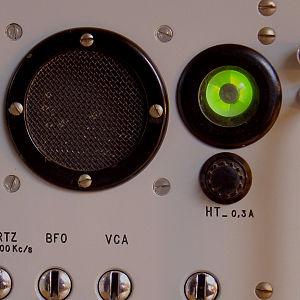
Œil cathodique Récepteur de trafic AME 7G-1480
L'expression œil magique désigne communément, jusqu'aux années 1950, l'indicateur visuel d'accord et de qualité de réception sur les postes de réception radiophonique à lampes.
Le S-mètre est un instrument de mesure qui donne la puissance relative d'un signal reçu par un récepteur radio. Cet indicateur équipe les récepteurs radio de trafic à usage professionnel, Citizen-band ou radioamateur.